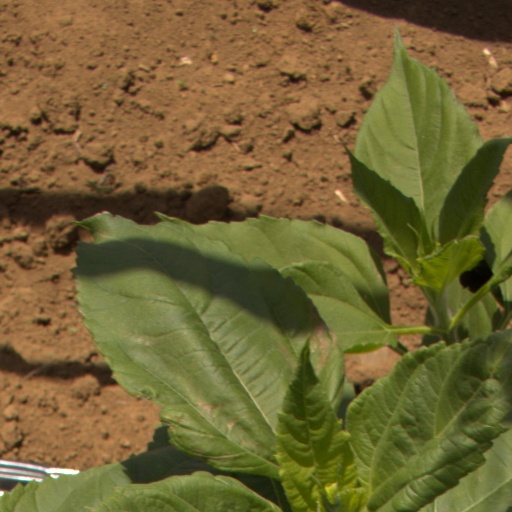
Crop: Jerusalem artichoke